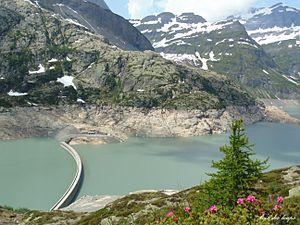
Le barrage de Barberine a été construit de 1920 à 1925 par les CFF (Chemins de fer fédéraux suisses) lorsque le réseau a été électrifié à la fin de la première guerre mondiale pour garantir l'indépendance du pays, le charbon pour les trains à vapeur devant être importé (d'Allemagne en particulier). Ce barrage a fermé le verrou de la haute vallée de Barberine, en amont du plateau d'Émosson. Il produisait avec ses deux centrales électriques du courant à la fréquence ferroviaire nord-européenne de 16 ⅔ Hz, correspondant aux besoins des CFF pour toute la Suisse romande. Il est de type poids, d'une hauteur de 79 mètres et son volume d'eau est de 40 millions de m³.
Le cirque d'Émosson est une cuvette d'origine glaciaire située en Suisse. Elle est précisément adossée au massif des Aiguilles Rouges, au cirque de Sixt, au Val d'Illiez. Son unique débouché se fait vers la partie suisse de la vallée de l'Eau noire, par le cours d'eau de Barberine.